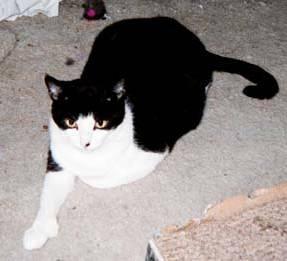
cat